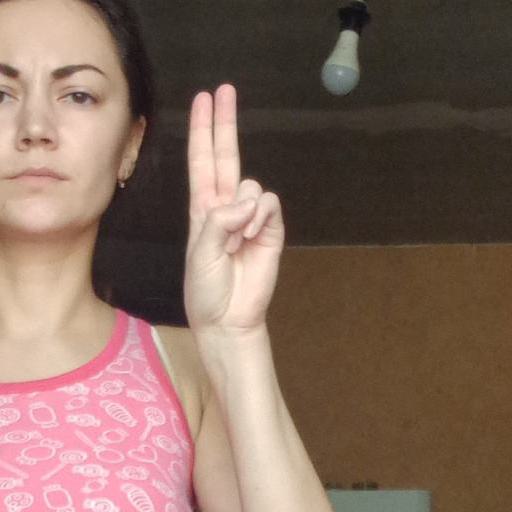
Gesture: two_up